Lafcadio Hearn

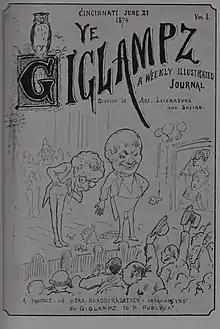
The first issue of "Ye Giglampz", a satirical weekly published in 1874 by Hearn and Henry Farny

Hearn's father Charles in 1850 was reassigned from Lefkada to the British West Indies. Since his family did not approve of the marriage, and because he was worried that his relationship might harm his career prospects, Charles did not inform his superiors of his son or pregnant wife and left his family behind. In 1852, he arranged to send his son and wife to live with his family in Dublin, where they received a cool reception. Charles's Protestant mother, Elizabeth Holmes Hearn, had difficulty accepting Rosa's Greek Orthodox views and lack of education; she was illiterate and spoke no English. Rosa found it difficult to adapt to a foreign culture and the Protestantism of her husband's family, and was eventually taken under the wing of Elizabeth's sister, Sarah Holmes Brenane, a widow who had converted to Catholicism.